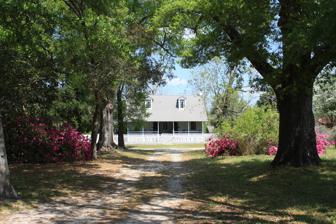
Building: Magee Farm
Country: United States of America
Year built: 1848
Historic house in Alabama, United States United States historic place Jacob Magee House U.S. National Register of Historic Places Jacob Magee House in 2010 Show map of Alabama Show map of the United States Nearest city Kushla, Alabama Coordinates 30°49′20″N 88°9′48″W / 30.82222°N 88.16333°W / 30.82222; -88.16333 Area less than one acre Built 1848 Architectural style Gulf Coast Cottage NRHP reference No. 88000112 Added to NRHP February 12, 1988 The Magee Farm , also known as the Jacob Magee House , is a historic residence in Kushla , Alabama , United States .  Built by Jacob Magee in 1848, the 1 + 1 ⁄ 2 -story wood-frame structure is an example of the Gulf Coast Cottage style.  The house is best known as the site of preliminary arrangements for the surrender of the last Confederate States Army east of the Mississippi River .  Confederate General Richard Taylor negotiated a ceasefire with Union General Edward Canby at the house on April 29, 1865.  Taylor's forces, comprising 47,000 Confederate troops serving in Alabama, Mississippi and Louisiana , were the last remaining Confederate force east of the Mississippi River . The Magee Farm was placed on the National Register of Historic Places on February 11, 1988. In 2004, partially through the efforts of the Civil War Trust , a division of the American Battlefield Trust , which helped save 12.6 acres of the farm, the house was opened as a museum.  It ceased operation as a museum in 2010, due to a lack of public support and declining revenues, and was listed for sale.  It was then listed on the Alabama Historical Commission 's Places in Peril listing for 2010. See also Battle of Spanish Fort Battle of Fort Blakeley Mobile, Alabama in the American Civil War References